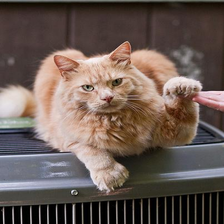
Species: cat
Breed: Maine Coon